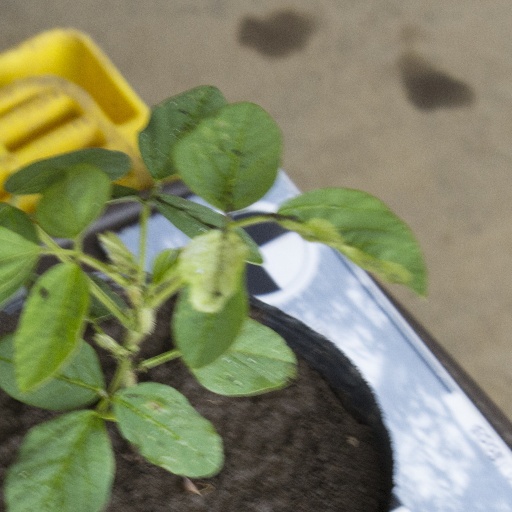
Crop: soybean